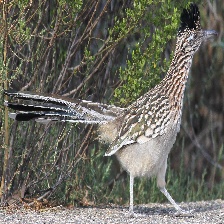
Species: ROADRUNNER
Scientific name: GEOCOCCYX